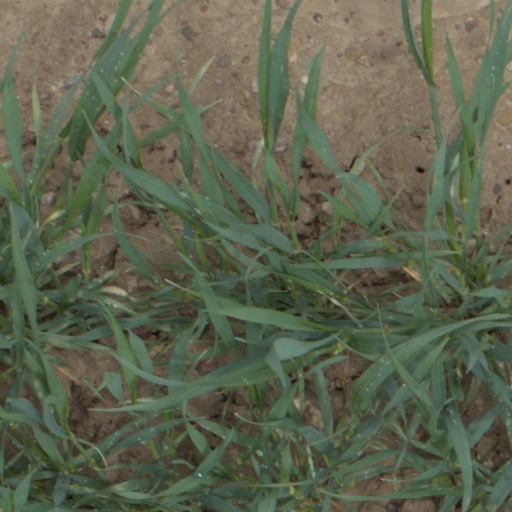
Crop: wheat